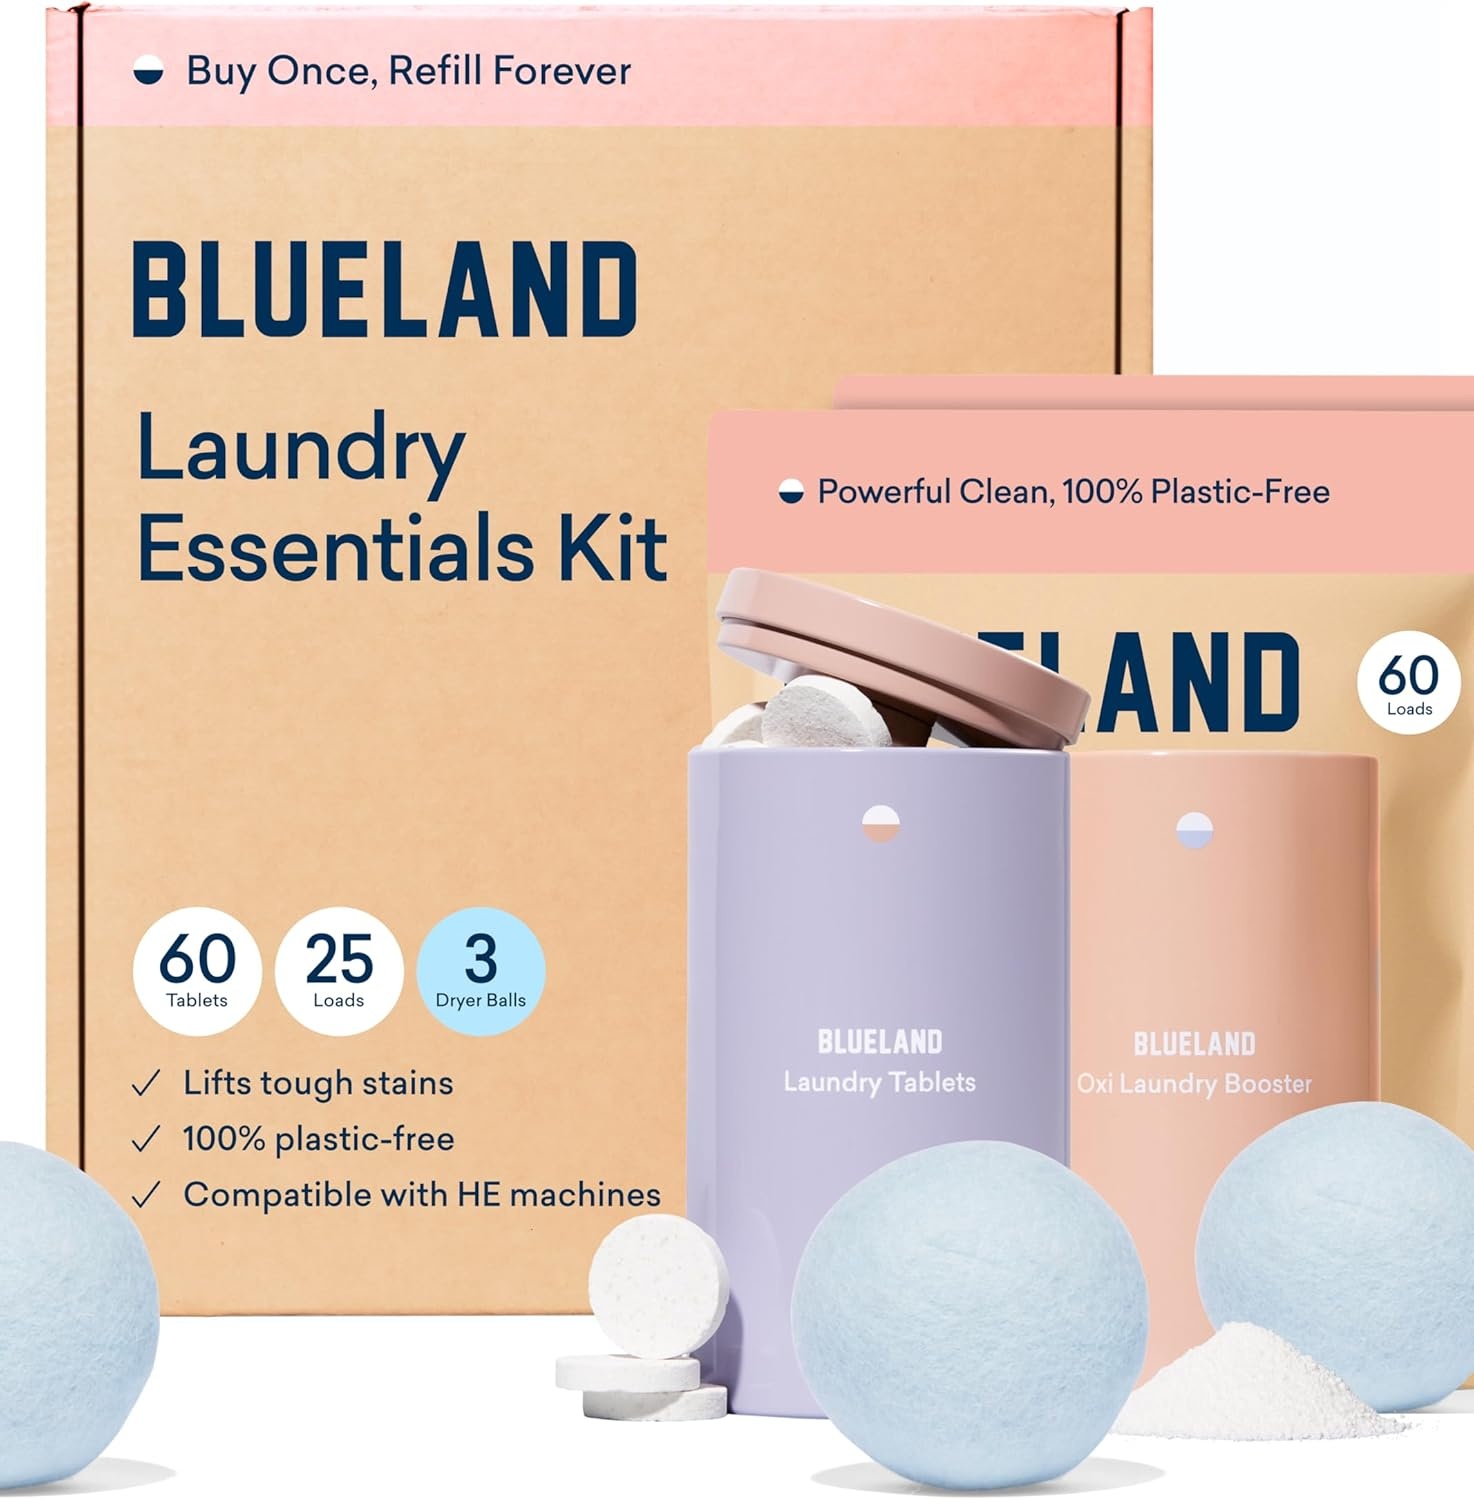
BLUELAND Laundry Essentials Kit, Fragrance Free & Clear - Plastic-Free Laundry Detergent Tablets, Oxi Booster, and Reuseable Natural Wool Dryer Balls
Overview Brand : BLUELAND Item Form : Tablet Scent : Fragrance Free Unit Count : 66.0 Count Material Type Free : Bleach Free, Dye Free, Paraben Free, Phosphate Free About this item CLEAN, PLANET-FRIENDLY LAUNDRY ESSENTIALS. Ditch conventional plastic laundry pods and sheets with harsh ingredients and enjoy a safer-for-family and healthier-for-planet kind of clean with our full lineup of powerful and plastic-free laundry essentials. Get a powerful clean with 100% plastic-free tablets, plus a boost of stain-removing power, and a wrinkle and static-free load. Laundry kit includes Laundry Detergent Tablets, Oxi Laundry Booster, and Dryer Balls. POWERFUL PLASTIC-FREE LAUNDRY TABLET. The first-ever 100% plastic-free laundry detergent tablet. Our powerful dry-form tablet is tried, tested, and proven to lift the toughest stains—from grass and coffee to food and makeup—without any harsh chemicals. Just drop one tablet directly into the washing machine drum and let it work its magic. For large loads, double the power with two tablets instead of one. WHITENS WHITES AND BRIGHTENS COLORS. Stains have met their match. Our powerful and 100% plastic-free Oxi Laundry Booster helps lift stains, brighten whites, and remove odors in a single scoop. Pour one scoop directly into your washing machine drum for an extra boost of brightening or stain-fighting power. For extra tough stains, mix with water and let laundry soak in the solution before washing. SUSTAINABLE WOOL DRYER BALLS. Cut down on dry time, cost, and waste with our wool Dryer Balls made from sustainably sourced New Zealand wool. One dryer ball replaces up to 1,000 single-use plastic dryer sheets! CLEAN INGREDIENTS. Microplastic-free formula made with plant and mineral-based cleaning power so it’s earth-friendly, hypoallergenic, and safe for use around everyone in the family. FRESH SCENTS: Available in Spring Bloom (smells like wildflowers and sun-ripened citrus) or Free & Clear (a scent-free clean). SAFE FOR KIDS AND PETS. EPA Safer Choice, Leaping Bunny Cruelty-Free, Vegan, B Corp Certified, Climate Neutral, USDA Bio-Preferred. Questions or concerns about your purchase? Contact our Blueland Customer Experience Team and we’ll help make it right!
Brand: BLUELAND
Category: Home & Garden > Household Supplies > Laundry Supplies